Sky position (RA, Dec in degrees): 152.18, 7.744
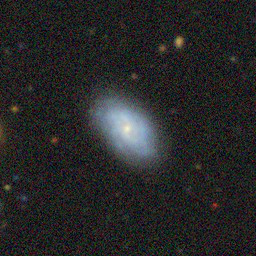
Galaxy morphology: Unbarred Tight Spiral Galaxies